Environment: real
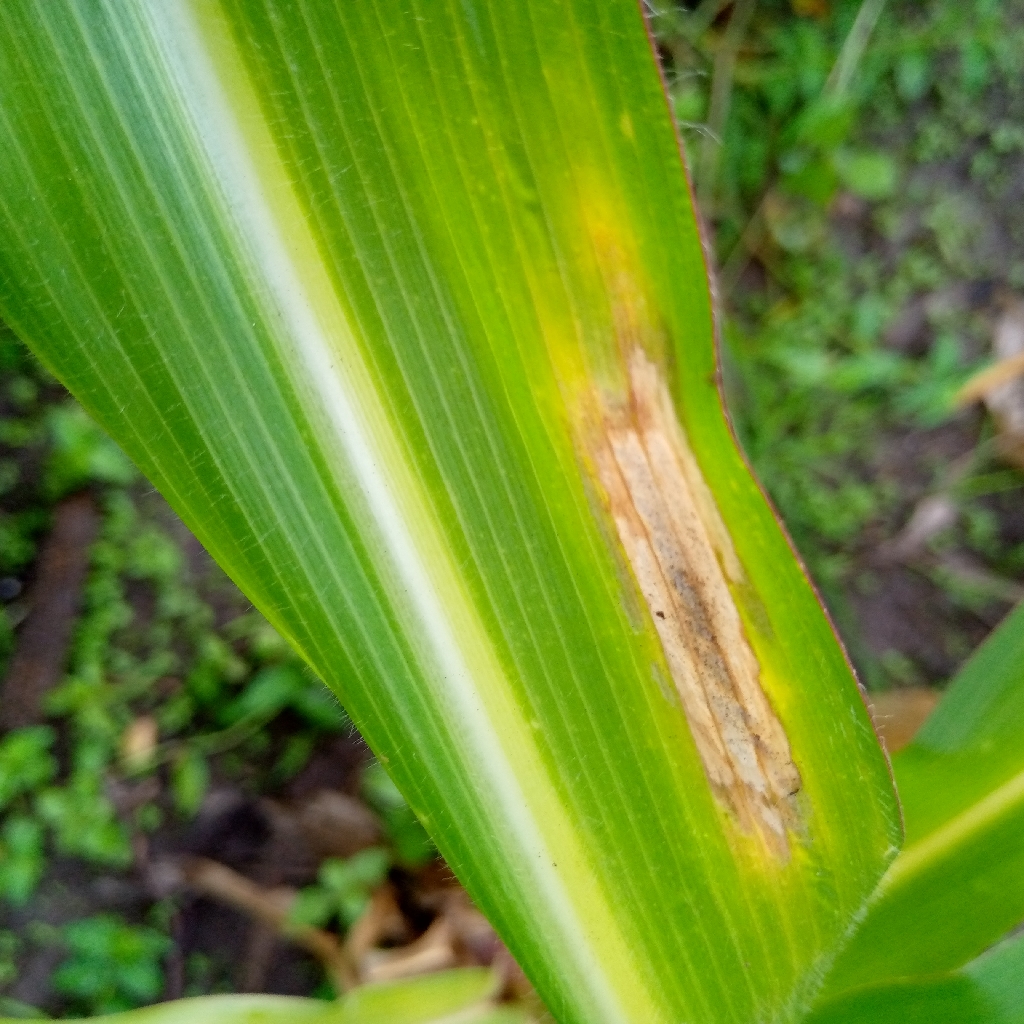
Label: northern_corn_leaf_blight